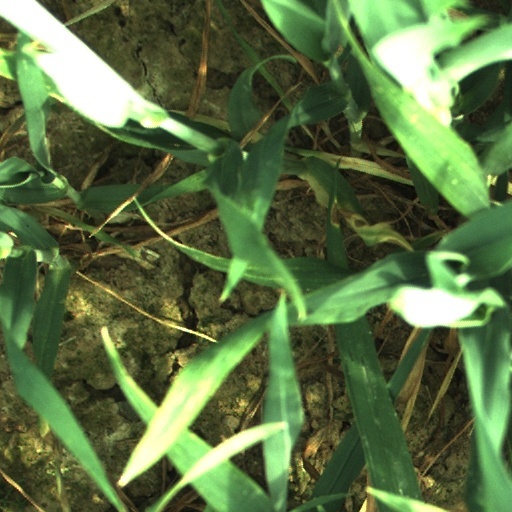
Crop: wheat